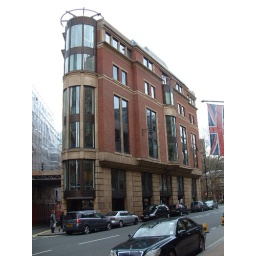
Random building I found: the building stands over the sidewalk, and then overhangs the street by almost the whole width of a car.